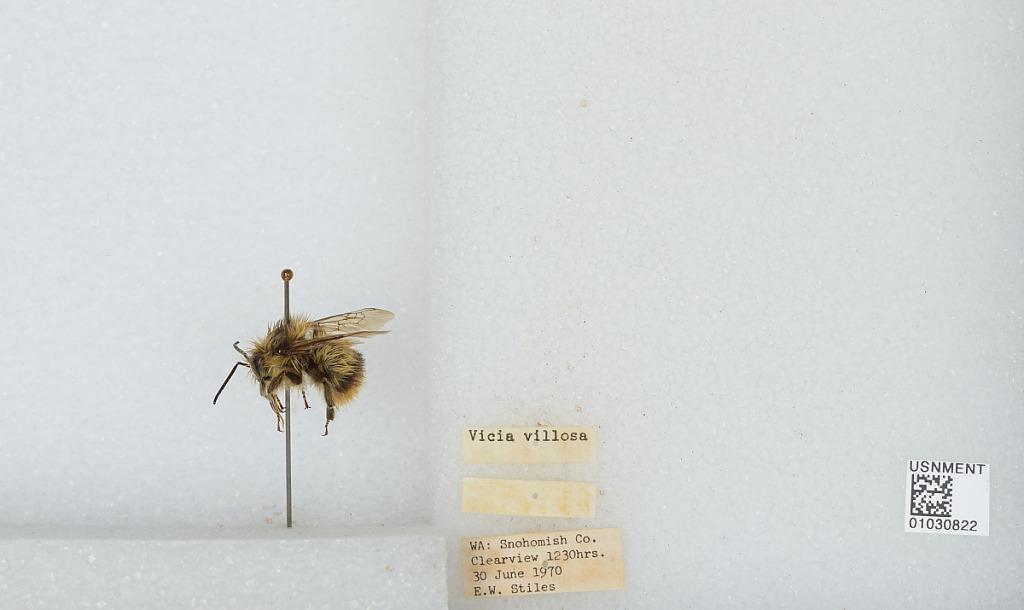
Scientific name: Bombus (Pyrobombus) mixtus Cresson
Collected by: E. Stiles
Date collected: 1970-6-30
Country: United States
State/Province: Washington
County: Snohomish
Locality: Clearview
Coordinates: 47.8292, -122.145